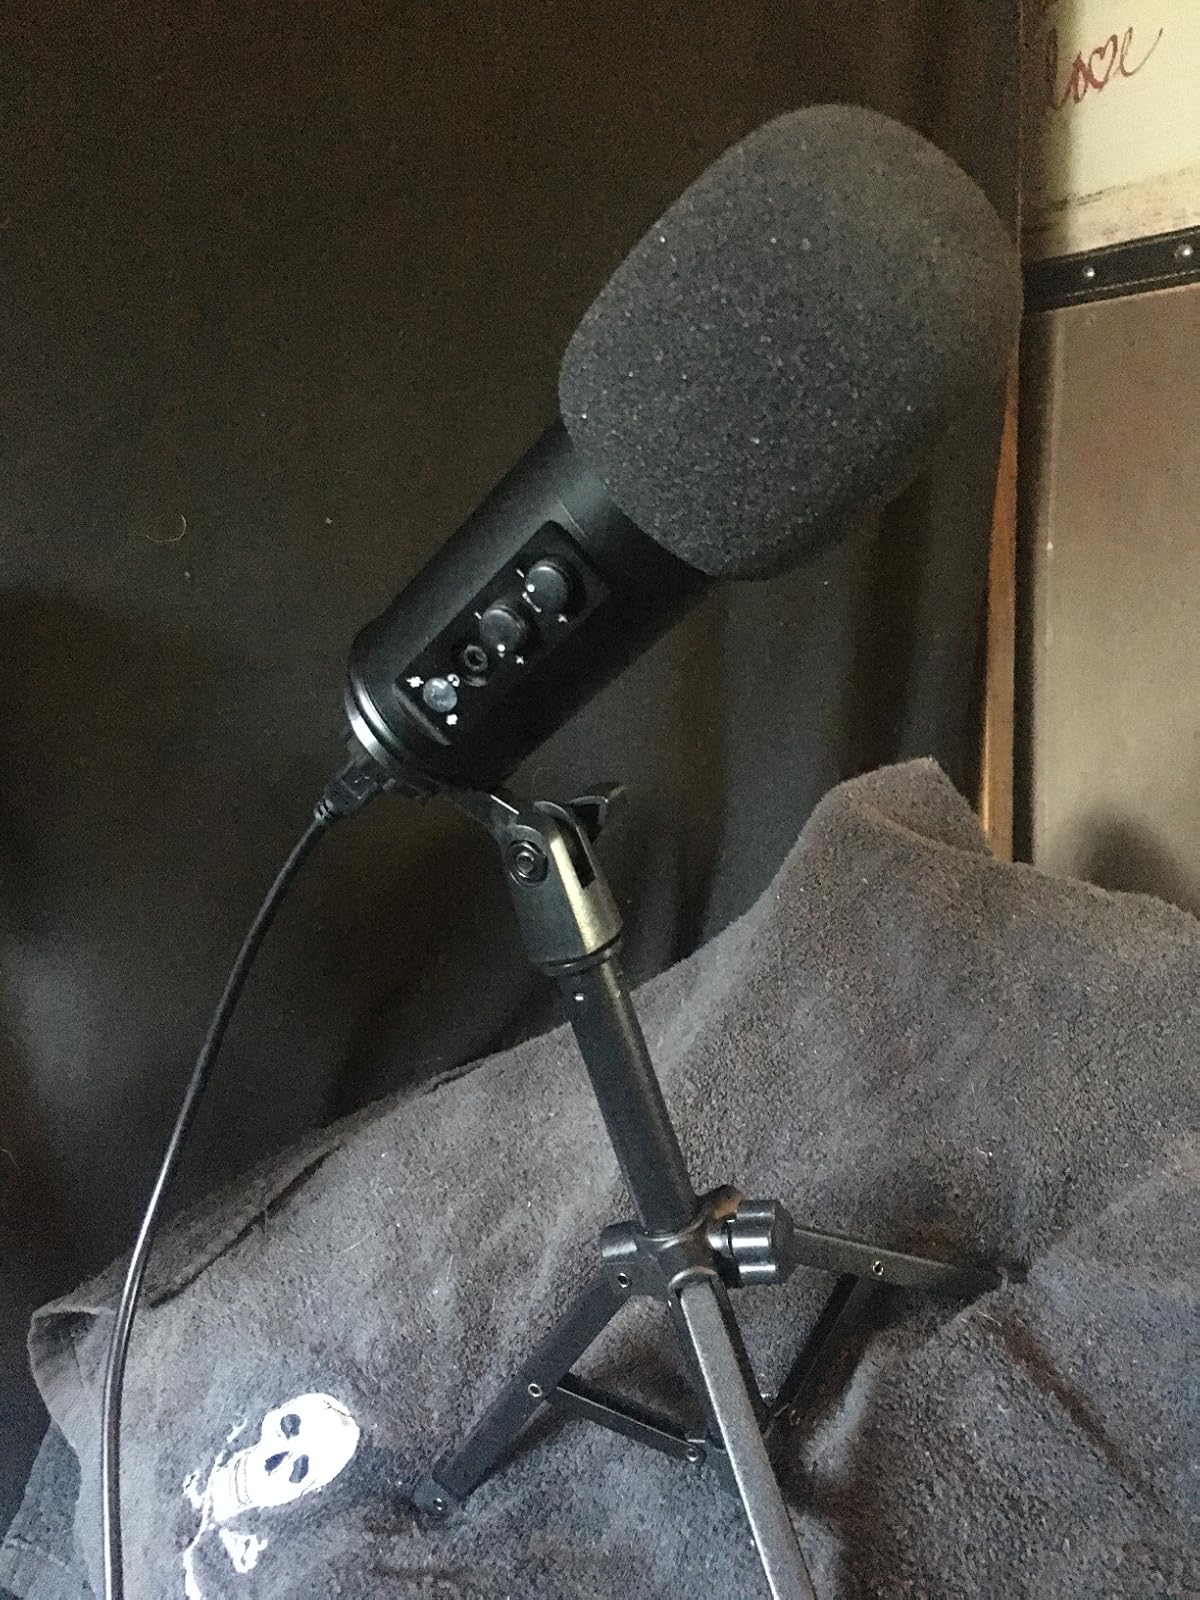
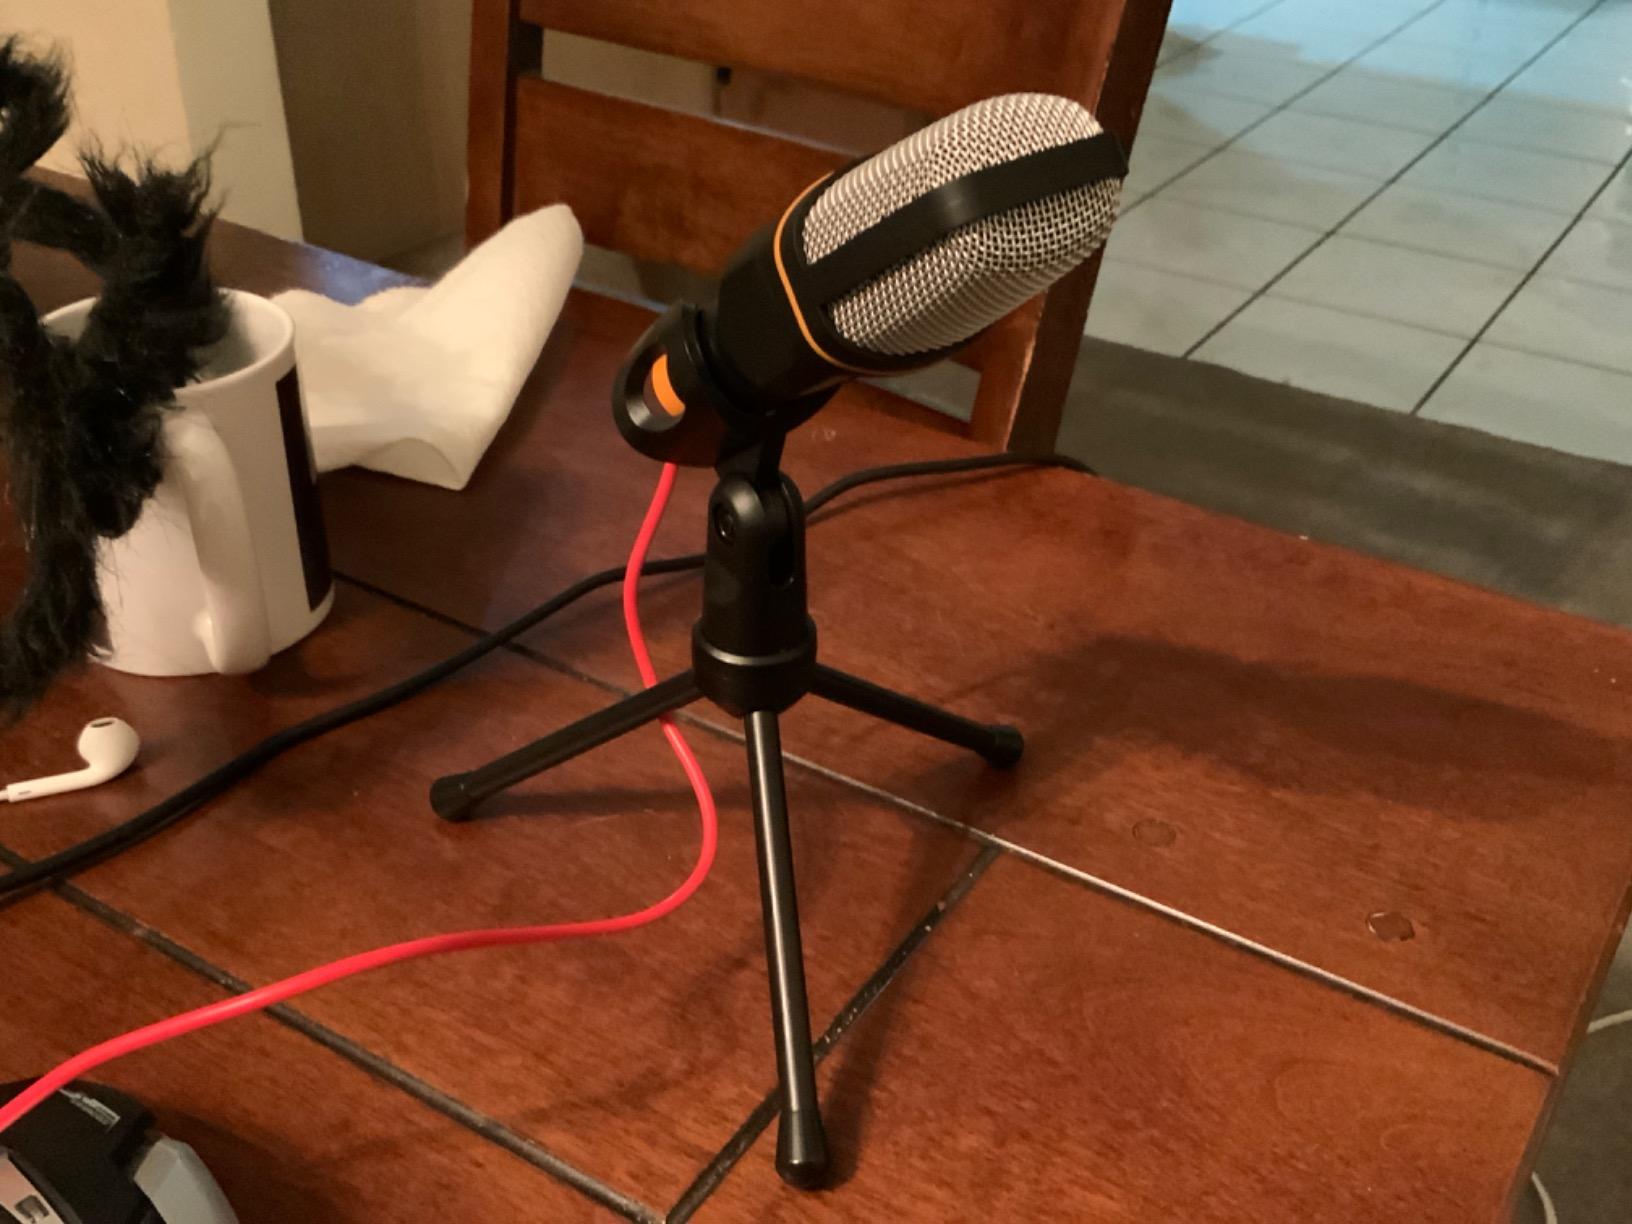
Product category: microphone
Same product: no